Vairam

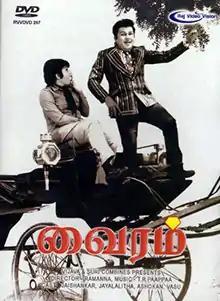
DVD cover

Vairam is a 1974 Indian Tamil-language action spy film directed by T. R. Ramanna and written by T. K. Balu. The film stars Jaishankar and Jayalalithaa, with M. R. R. Vasu, S. A. Ashokan and R. S. Manohar in supporting roles. It is a remake of the 1972 Hindi film "Victoria No. 203". The film was released on 24 May 1974, and became a box office hit.